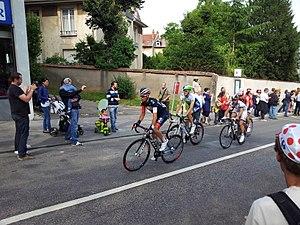
7e étape du Tour de France 2014 au début de la Côte de Boufflers.
Sébastien Reichenbach, né le 28 mai 1989 à Martigny, est un coureur cycliste suisse. Membre de l'équipe FDJ depuis 2016, il y est équipier de Thibaut Pinot en montagne.